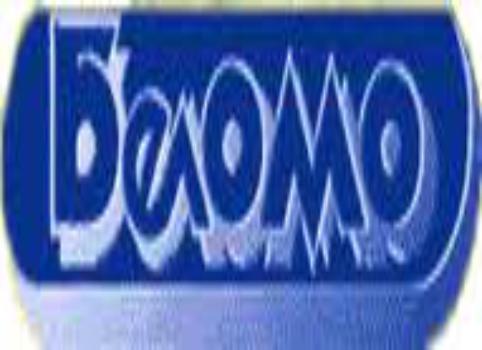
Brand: BELOMO
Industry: Others